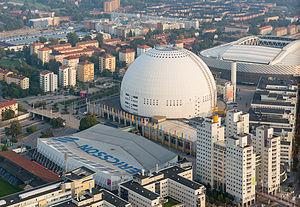
Le Concours Eurovision de la chanson 2016 est la 61ᵉ édition du Concours et a lieu en Suède, à l'Ericsson Globe de Stockholm, à la suite de la victoire de Måns Zelmerlöw au Concours 2015 avec la chanson Heroes. Les dateset sont fixées au 10 et au 12 mai 2016 pour les deux demi-finales et au 14 mai 2016 pour la finale. C'est la sixième fois que la Suède organise le Concours. Quarante-deux participent à cette édition dont le slogan est Come together.